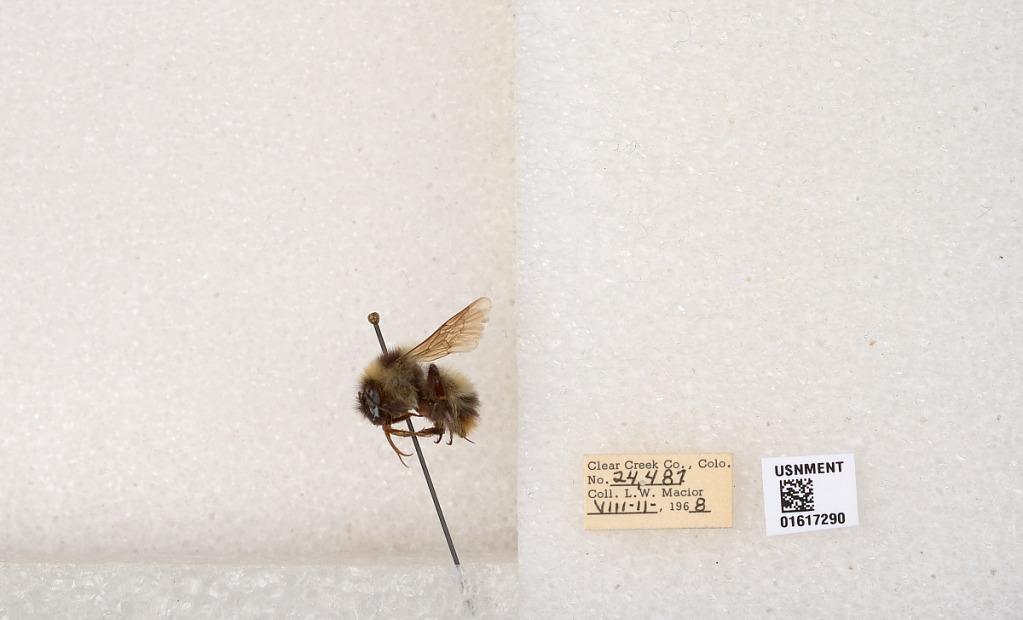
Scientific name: Bombus kirbyellus
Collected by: L. Macior
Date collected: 1968-8-11
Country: United States
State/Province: Colorado
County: Clear Creek
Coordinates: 39.6891, -105.644